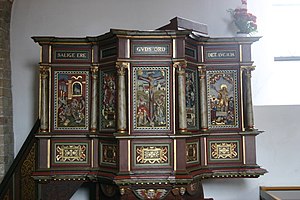
Sulsted Kirke
Prædikestol i Sulsted Kirke
Sulsted Kirke er sognekirken i Sulsted i Vendsyssel.